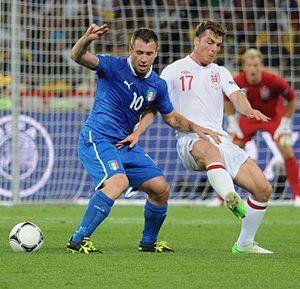
Antonio Cassano, né le 12 juillet 1982 à Bari dans la province de Bari située dans la région des Pouilles, est un ancien joueur de football italien évoluant au poste d'attaquant.